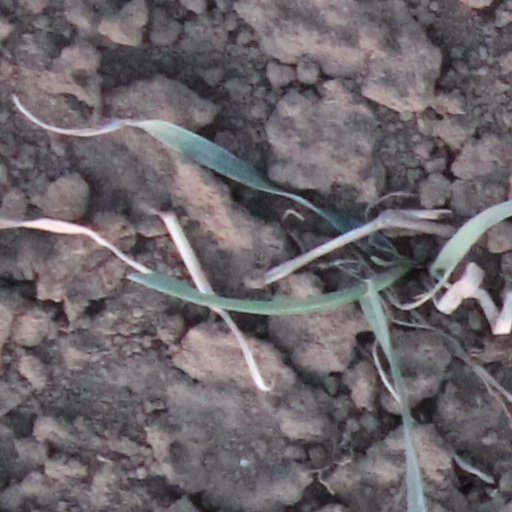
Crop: wheat